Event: Nepal Earthquake
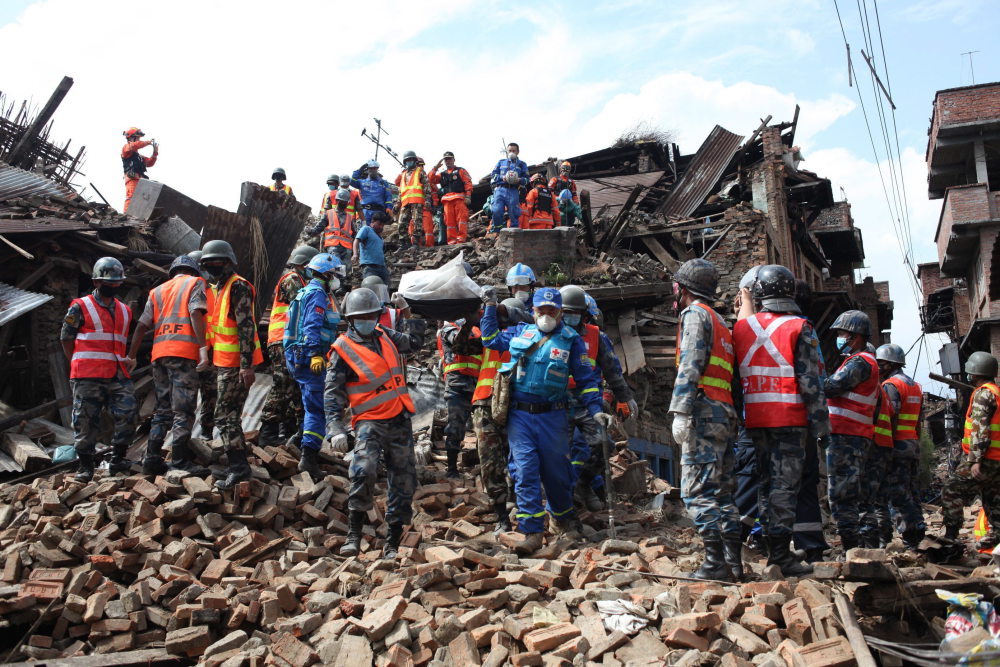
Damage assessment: damage